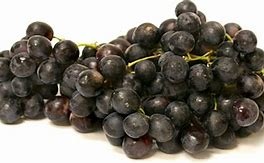
Label: grape